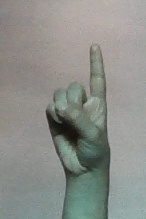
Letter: bb